San Pasqual Valley, San Diego

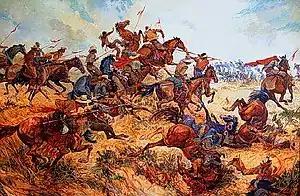
The Battle of San Pasqual, fought between Californios and Americans in 1846, was a decisive battle of the U.S. Conquest of California.

In pre-Hispanic times the Kumeyaay had lived for centuries in the San Pasqual Valley. Following the closing of the missions by the Mexican government in 1833, the Kumeyaay moved back to the San Pasqual Valley and the Kumeyaay pueblo of San Pasqual was established on November 16, 1835. The pueblo defended itself from Quechan (or Yuman) incursions in the mid 1800s.